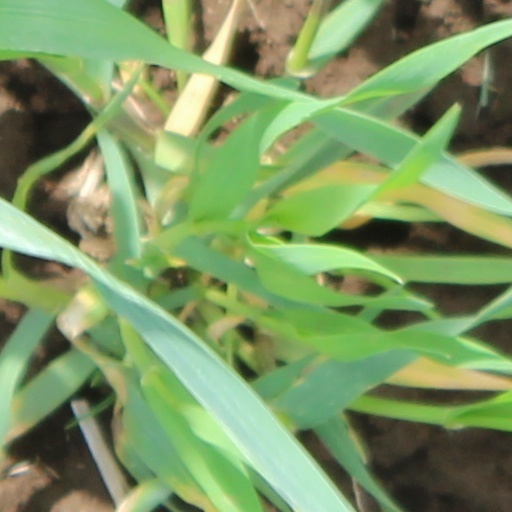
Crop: wheat